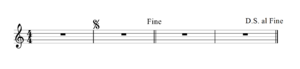
Dal Segno, souvent abrégé en D.S., est un terme musical en italien qui signifie littéralement « depuis le signe ». Il s'agit d'une indication écrite par le compositeur ou par l'éditeur pour que l'interprète répète un passage musical déterminé en partant depuis le signe, appelé «segno». Ce type d'indications de répétition est utilisé habituellement pour économiser l'espace.